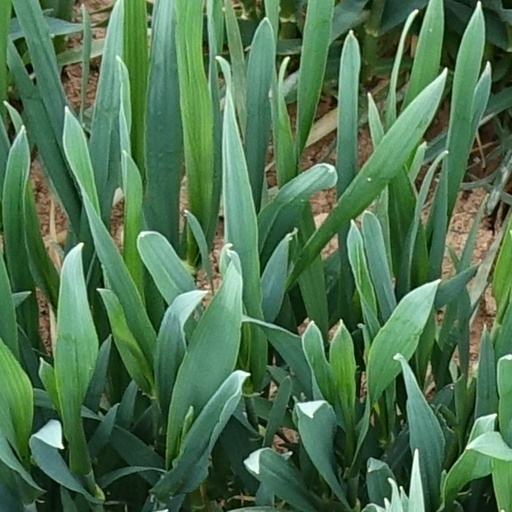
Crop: wheat